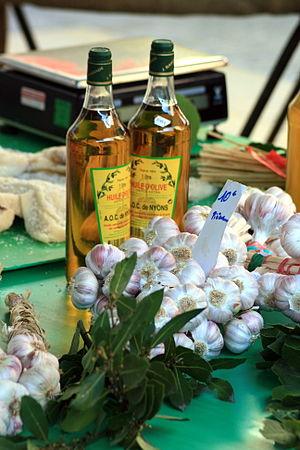
AOC Huile d'olive de Nyons, tresse d'ail et feuille de laurier-sauce, au marché du jeudi d'Orange
L'appellation Drôme provençale concerne une région touristique du département de la Drôme, et qui en occupe approximativement le tiers sud.
Le régime méditerranéen, également appelé régime crétois ou diète méditerranéenne est une pratique alimentaire traditionnelle dans plusieurs pays autour de la mer Méditerranée caractérisée par la consommation en abondance de fruits, légumes, légumineuses, céréales, herbes aromatiques et d'huile d'olive, une consommation modérée de produits laitiers d'origine variée, d'œufs et de vin, une consommation limitée de poisson et une consommation faible de viande.